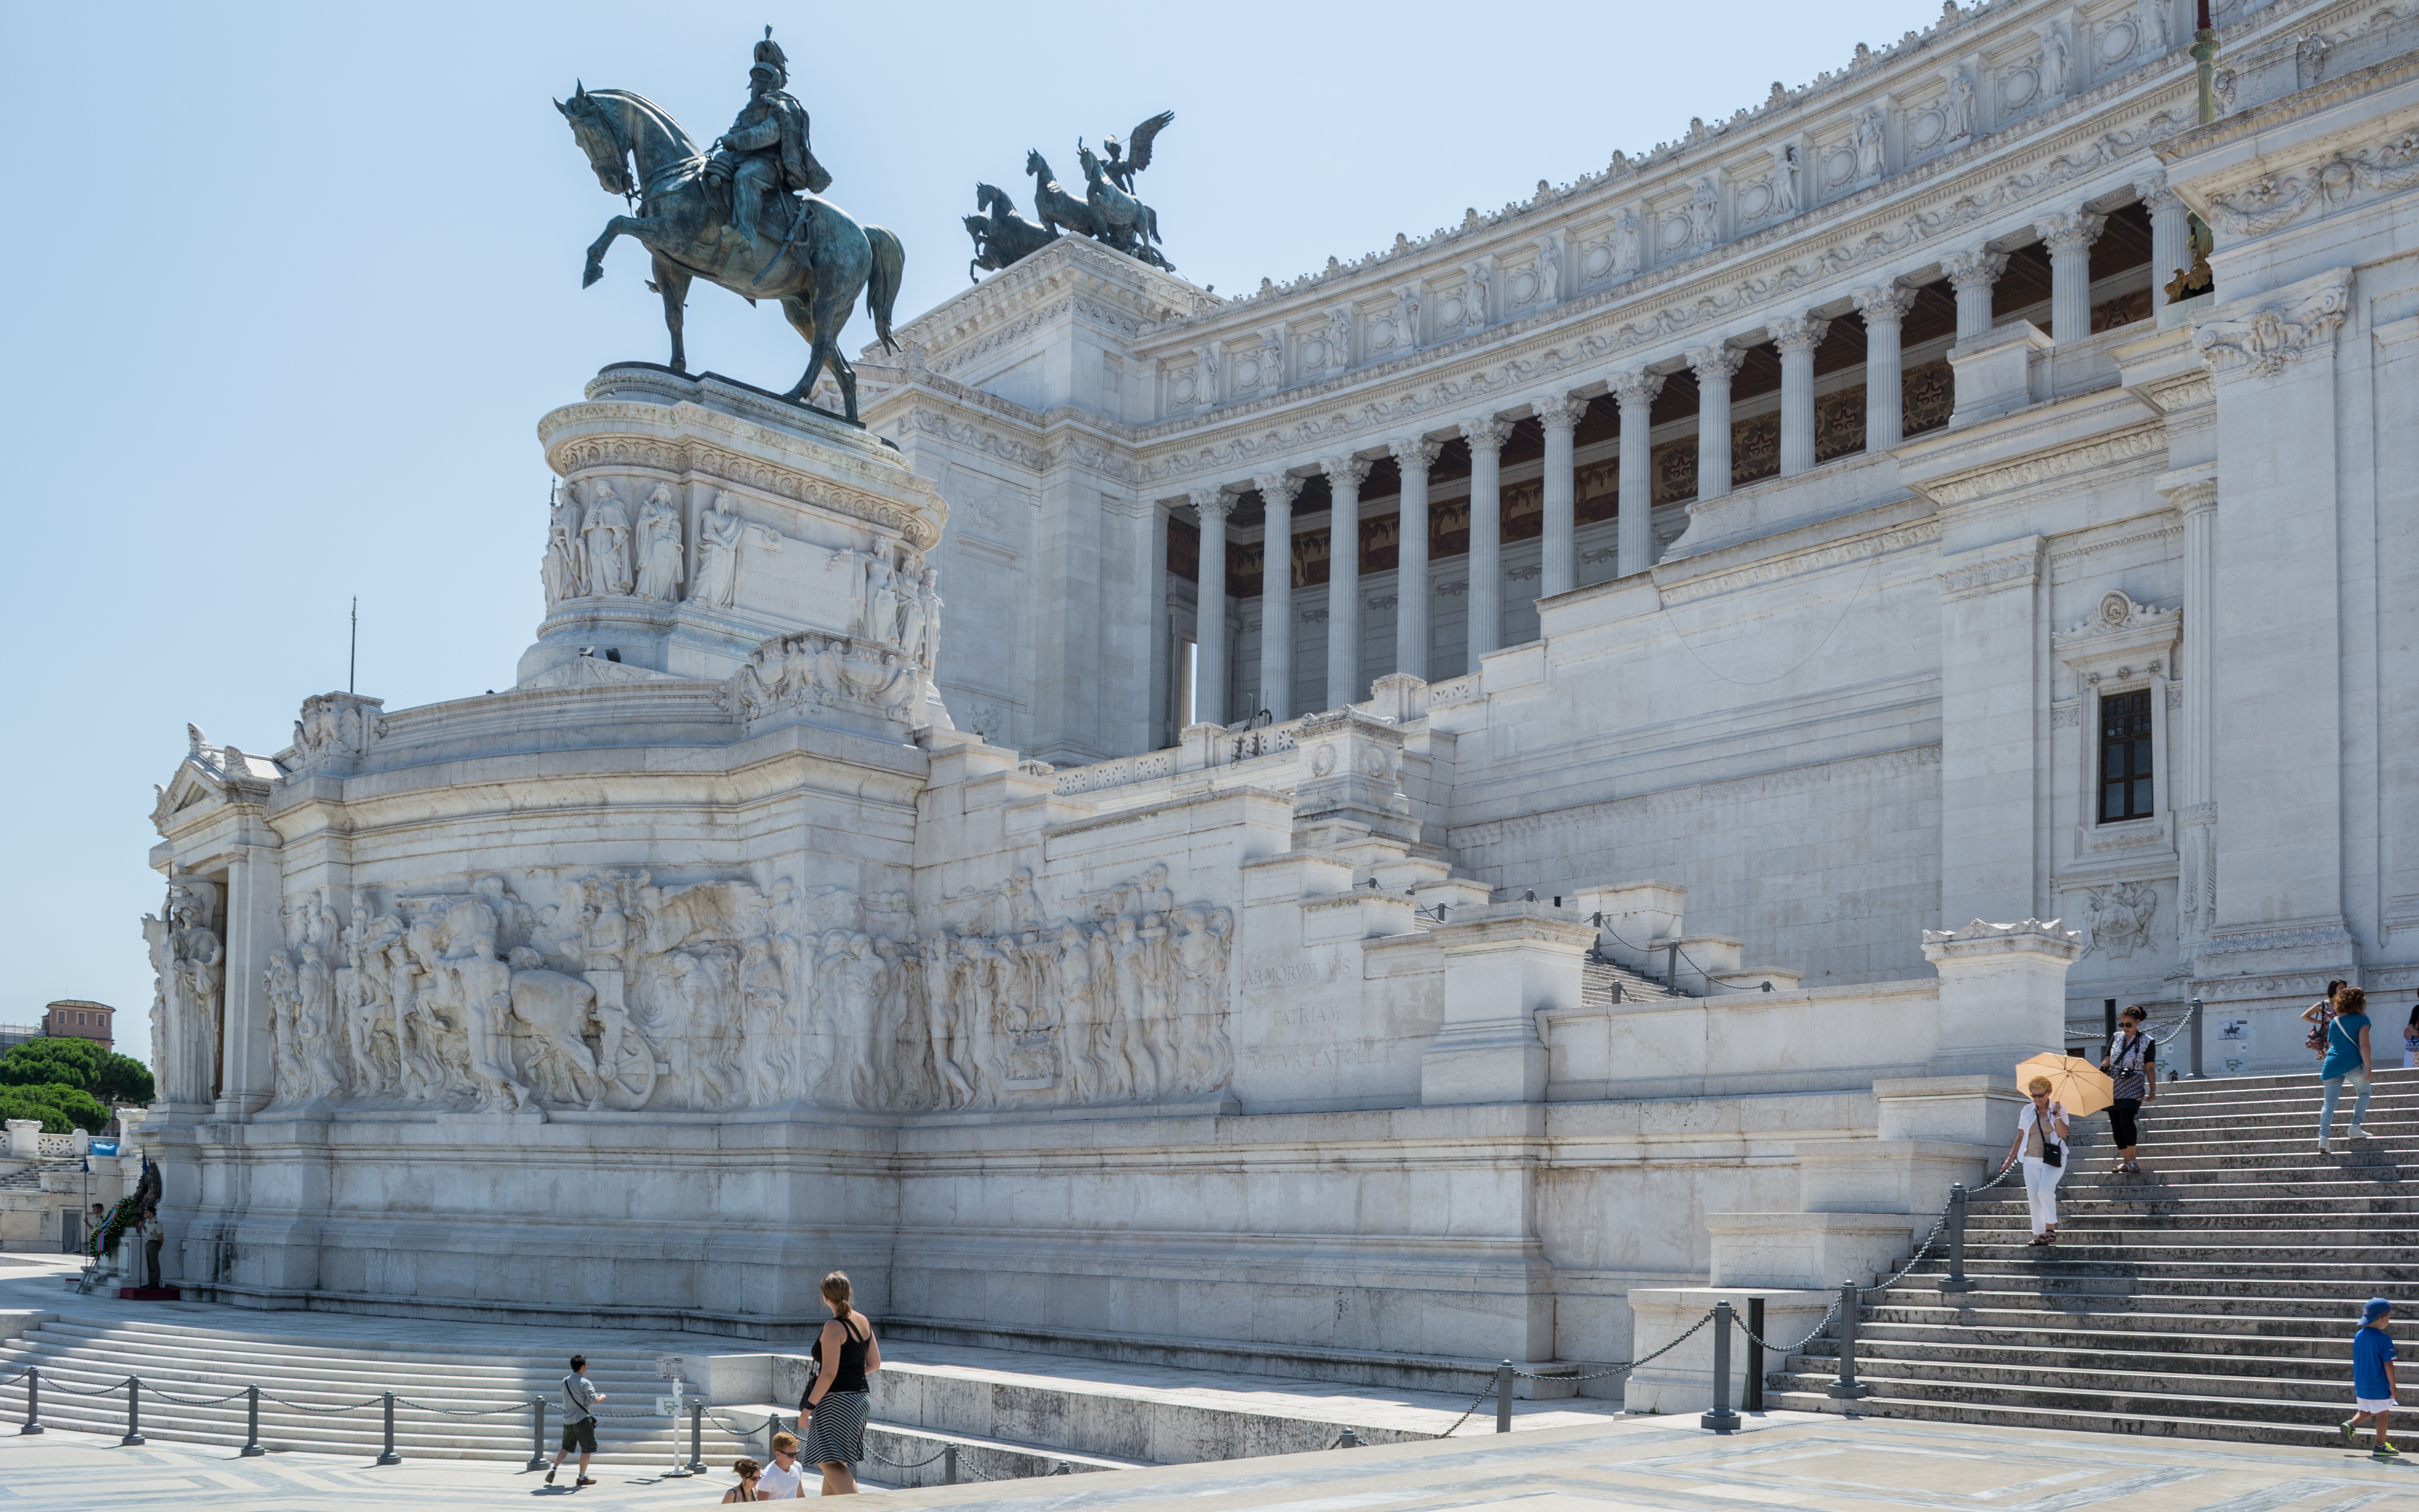
structure, building, palace, monument, statue, plaza, landmark, italy, facade, rome, temple, town square, ancient rome, roman temple, ancient history, monument to vittorio emanuele ii, the altar of the fatherland, victor emmanuel 2, ancient roman architecture